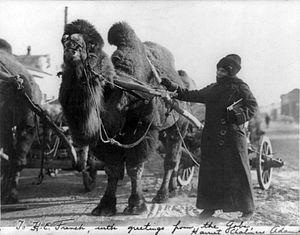
Harriet Chalmers Adams, née le 22 octobre 1875 à Stockton et morte le 17 juillet 1937 à Nice, est une exploratrice, écrivaine et photographe américaine.